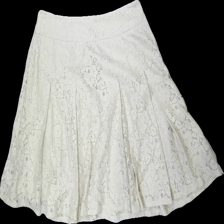
View: front
Type: Skirt
Category: Ladies
Brand: Stockhlm
Colors: Beige
Material: 67% nylone 33% cotton
Pattern: Lace
Cut: Regular
Size: 38
Season: All
Stains: Major
Damage location: middle center
Damage 2 location: bottom center
Damage 3: fläckar
Damage 3 location: bottom right
Price range: <50
Recommended usage: Export
Description: beige spets kjol med fläckar bak